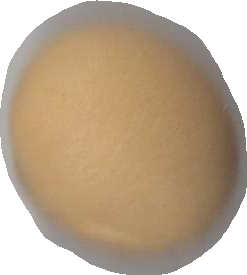
Variety: Dega